Machine Gun Preacher

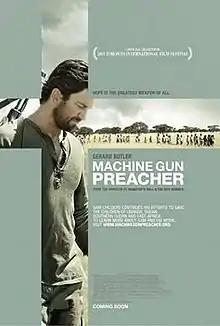
Theatrical release poster

Machine Gun Preacher is a 2011 American biographical action drama film directed by Marc Forster and starring Gerard Butler, Michelle Monaghan, and Michael Shannon. It tells the story of Sam Childers, a former gang biker turned preacher, and his efforts to protect, in collaboration with the Sudan People's Liberation Army (SPLA), the children of South Sudan from the atrocities of Joseph Kony's Lord's Resistance Army (LRA). The screenplay by Jason Keller was adapted from Childers' book "Another Man's War" and Ian Urbina's "Vanity Fair" article "Get Kony".